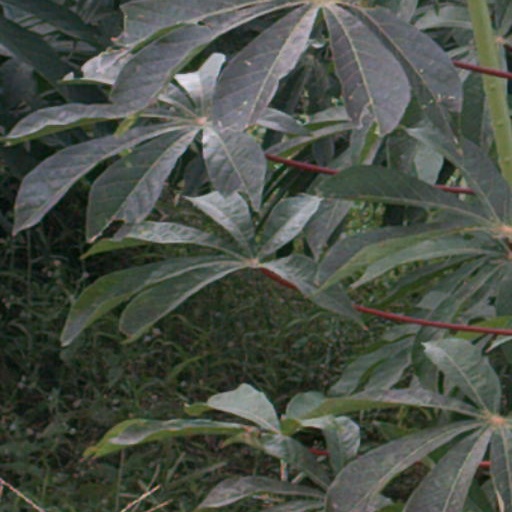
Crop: cassava